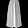
Label: Trouser